Marion Raven

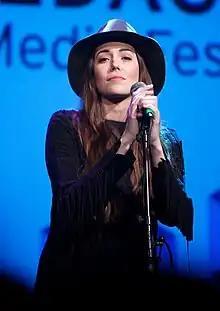
Raven at the Nordic Media Festival (2013)

Raven later released the single "Colors Turn to Grey" in March 2012 and stated in October 2012 that she is working on material for a new album. In March 2013, Marion released the single "The Minute" from her second album "Songs from a Blackbird", which was released on 5 April 2013 in Norway. Being her first album in eight years, "Songs from a Blackbird" managed to peak at No. 3 in Norway. The album was further promoted with a third single – the track "Driving" – and a Norwegian Tour in 2013.